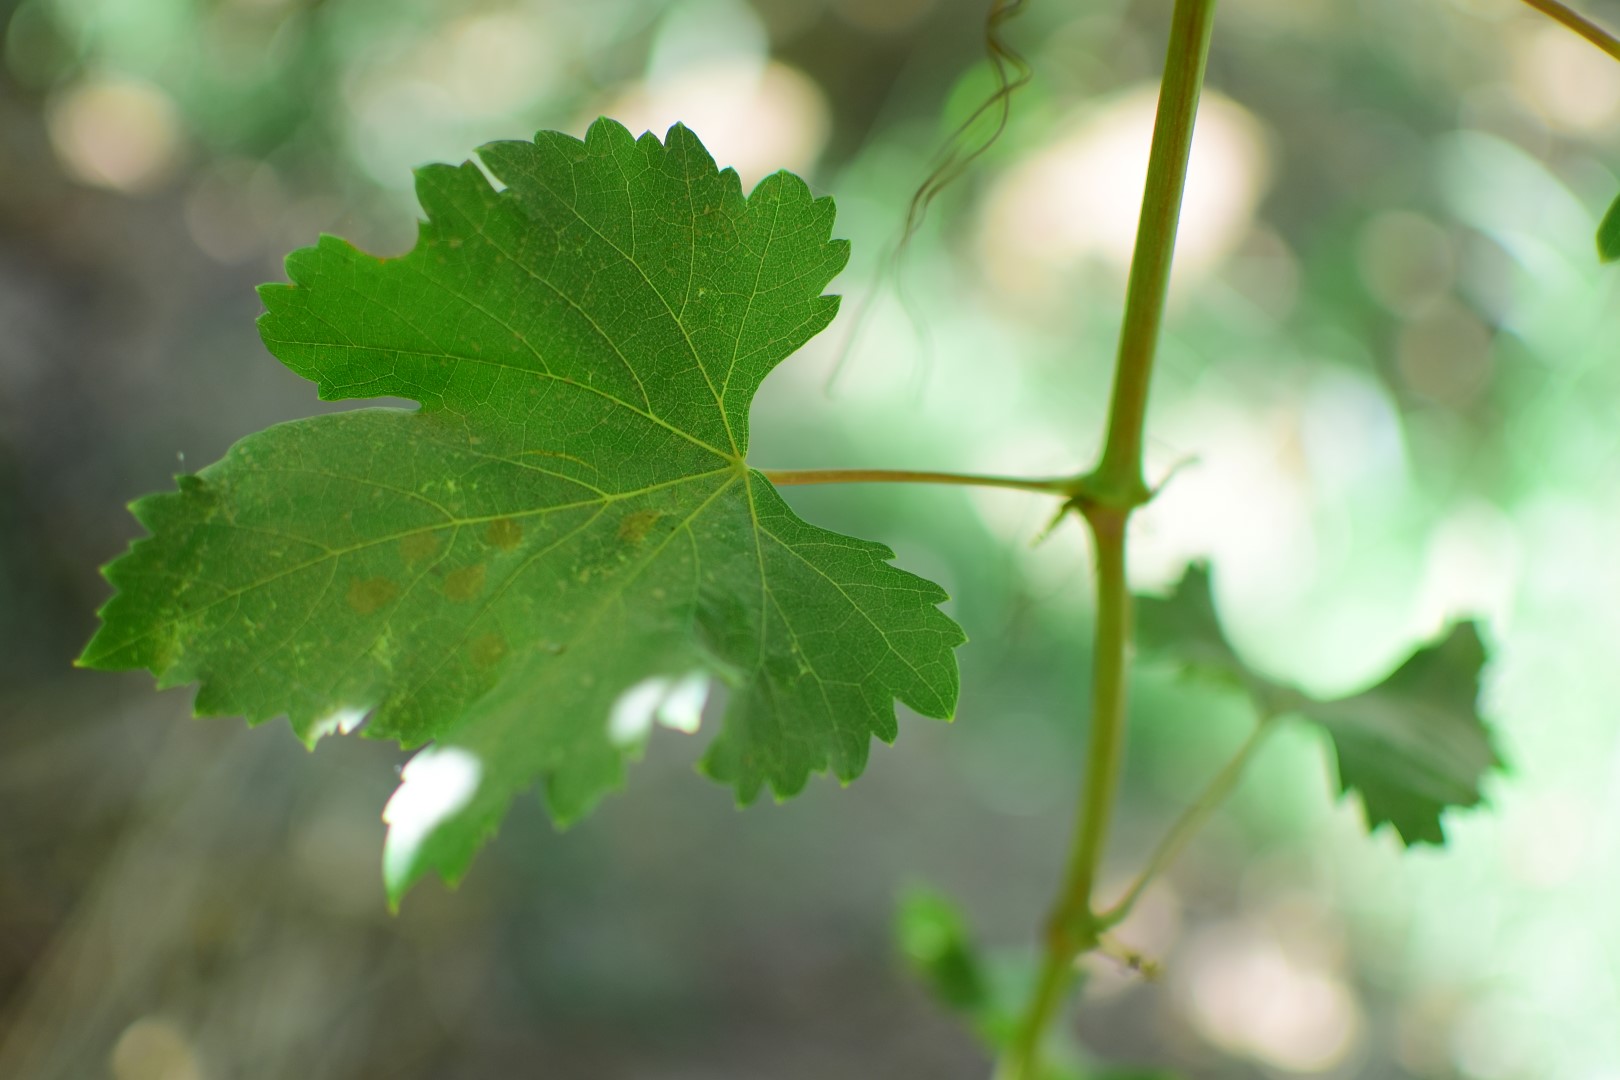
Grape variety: Frinsi